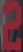
Number: 2